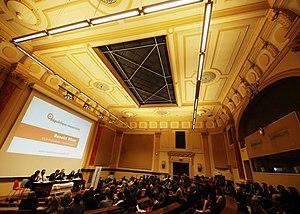
Soirée de lancement public de République souveraine le 23 mars 2019 à la Société de Géographie, Paris
Régis de Curières de Castelnau, dit Régis de Castelnau, né le 7 mars 1950 à Rabat, est un avocat français.